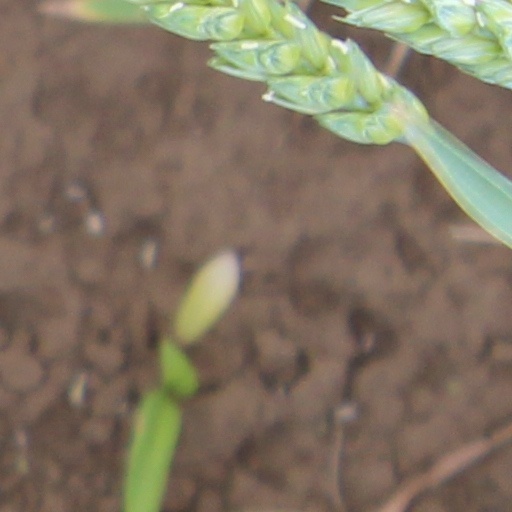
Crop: wheat